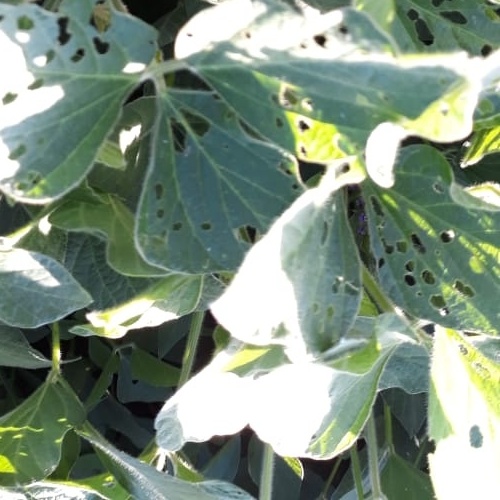
Label: Caterpillar